Gennady Golovkin vs. David Lemieux

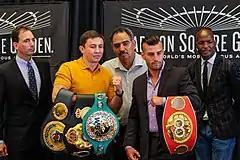
Golovkin and Lemieux Press Conference 18 August 2015

It was announced in July 2015 that WBA middleweight champion Gennady Golovkin would make the 10th defence of his world title in an unification fight against IBF champion David Lemieux at the Madison Square Garden in New York City on 17 October, live on HBO Pay-Per-View. Lemieux had won the then vacant IBF title by outpointing Hassan N'Dam N'Jikam in June 2015.